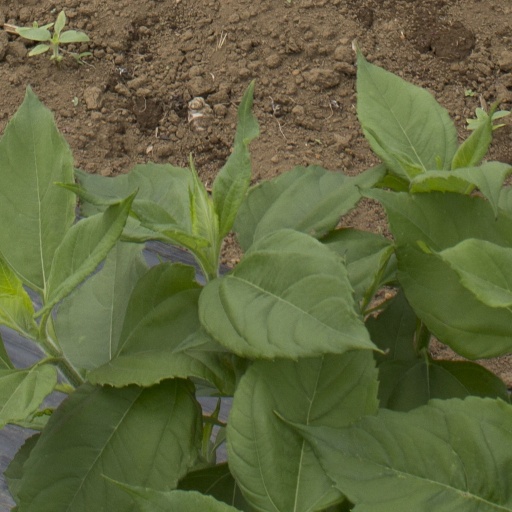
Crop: Jerusalem artichoke